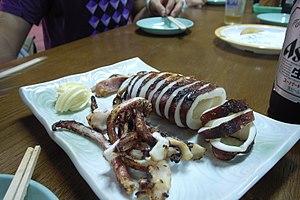
L’ikayaki est un plat populaire au Japon, où il est dégusté sur le pouce. Dans la majeure partie du Japon, le terme désigne simplement un poulpe grillé assaisonné avec de la sauce soja ; la portion de calmar peut être le corps tout entier, des anneaux découpés dans le corps du calmar ou une ou plusieurs tentacules, suivant la taille. Les ikayaki sont servis dans de nombreux izakaya ; manger un tentacule grillé sur un bâton est populaire dans les matsuri, festivals japonais.